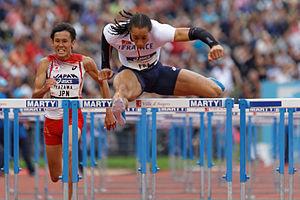
Le DécaNation 2014 est la 10ᵉ édition du DécaNation qui s'est déroulé le 30 août 2014 au Stade du Lac de Maine d'Angers, en France. Les États-Unis remportent l'épreuve, devant la France et la Russie.
Wataru Yazawa est un athlète japonais, spécialiste du 110 mètres haies.